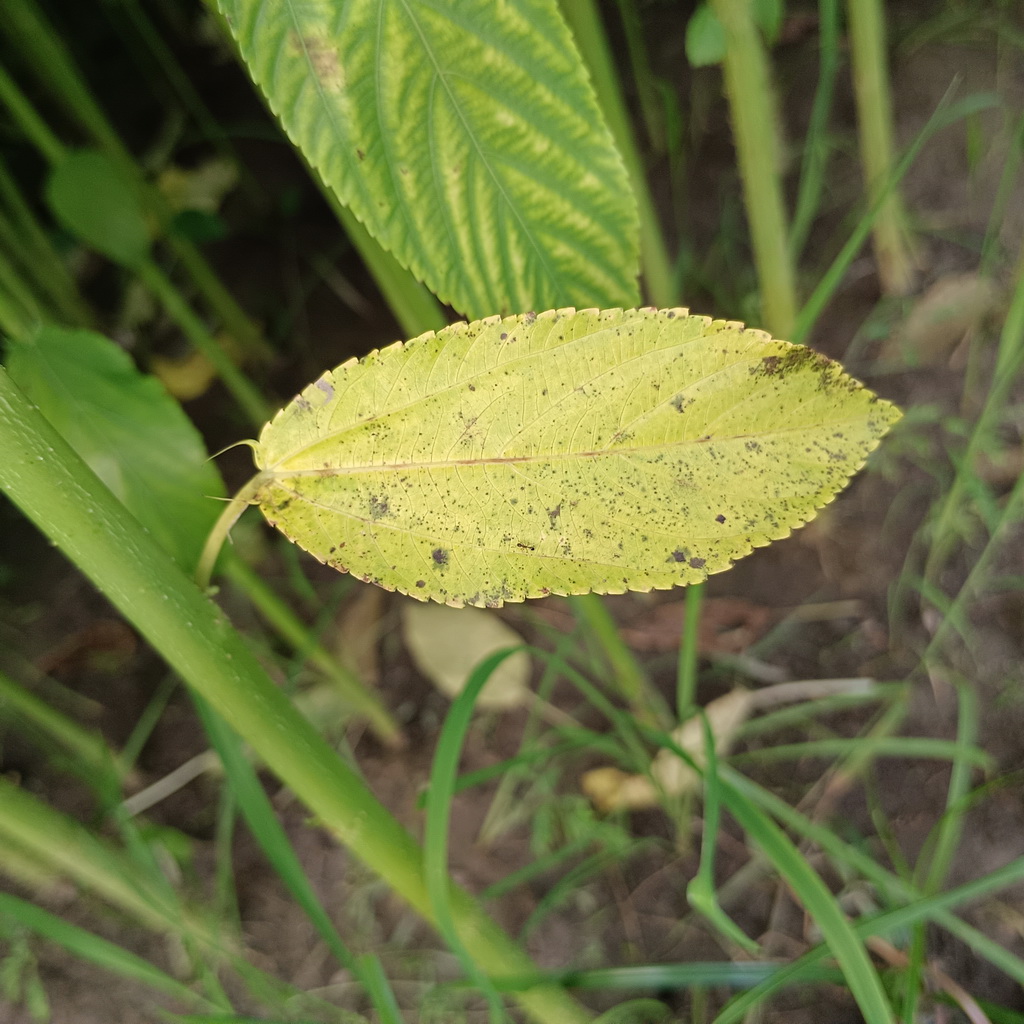
Label: Mosaic